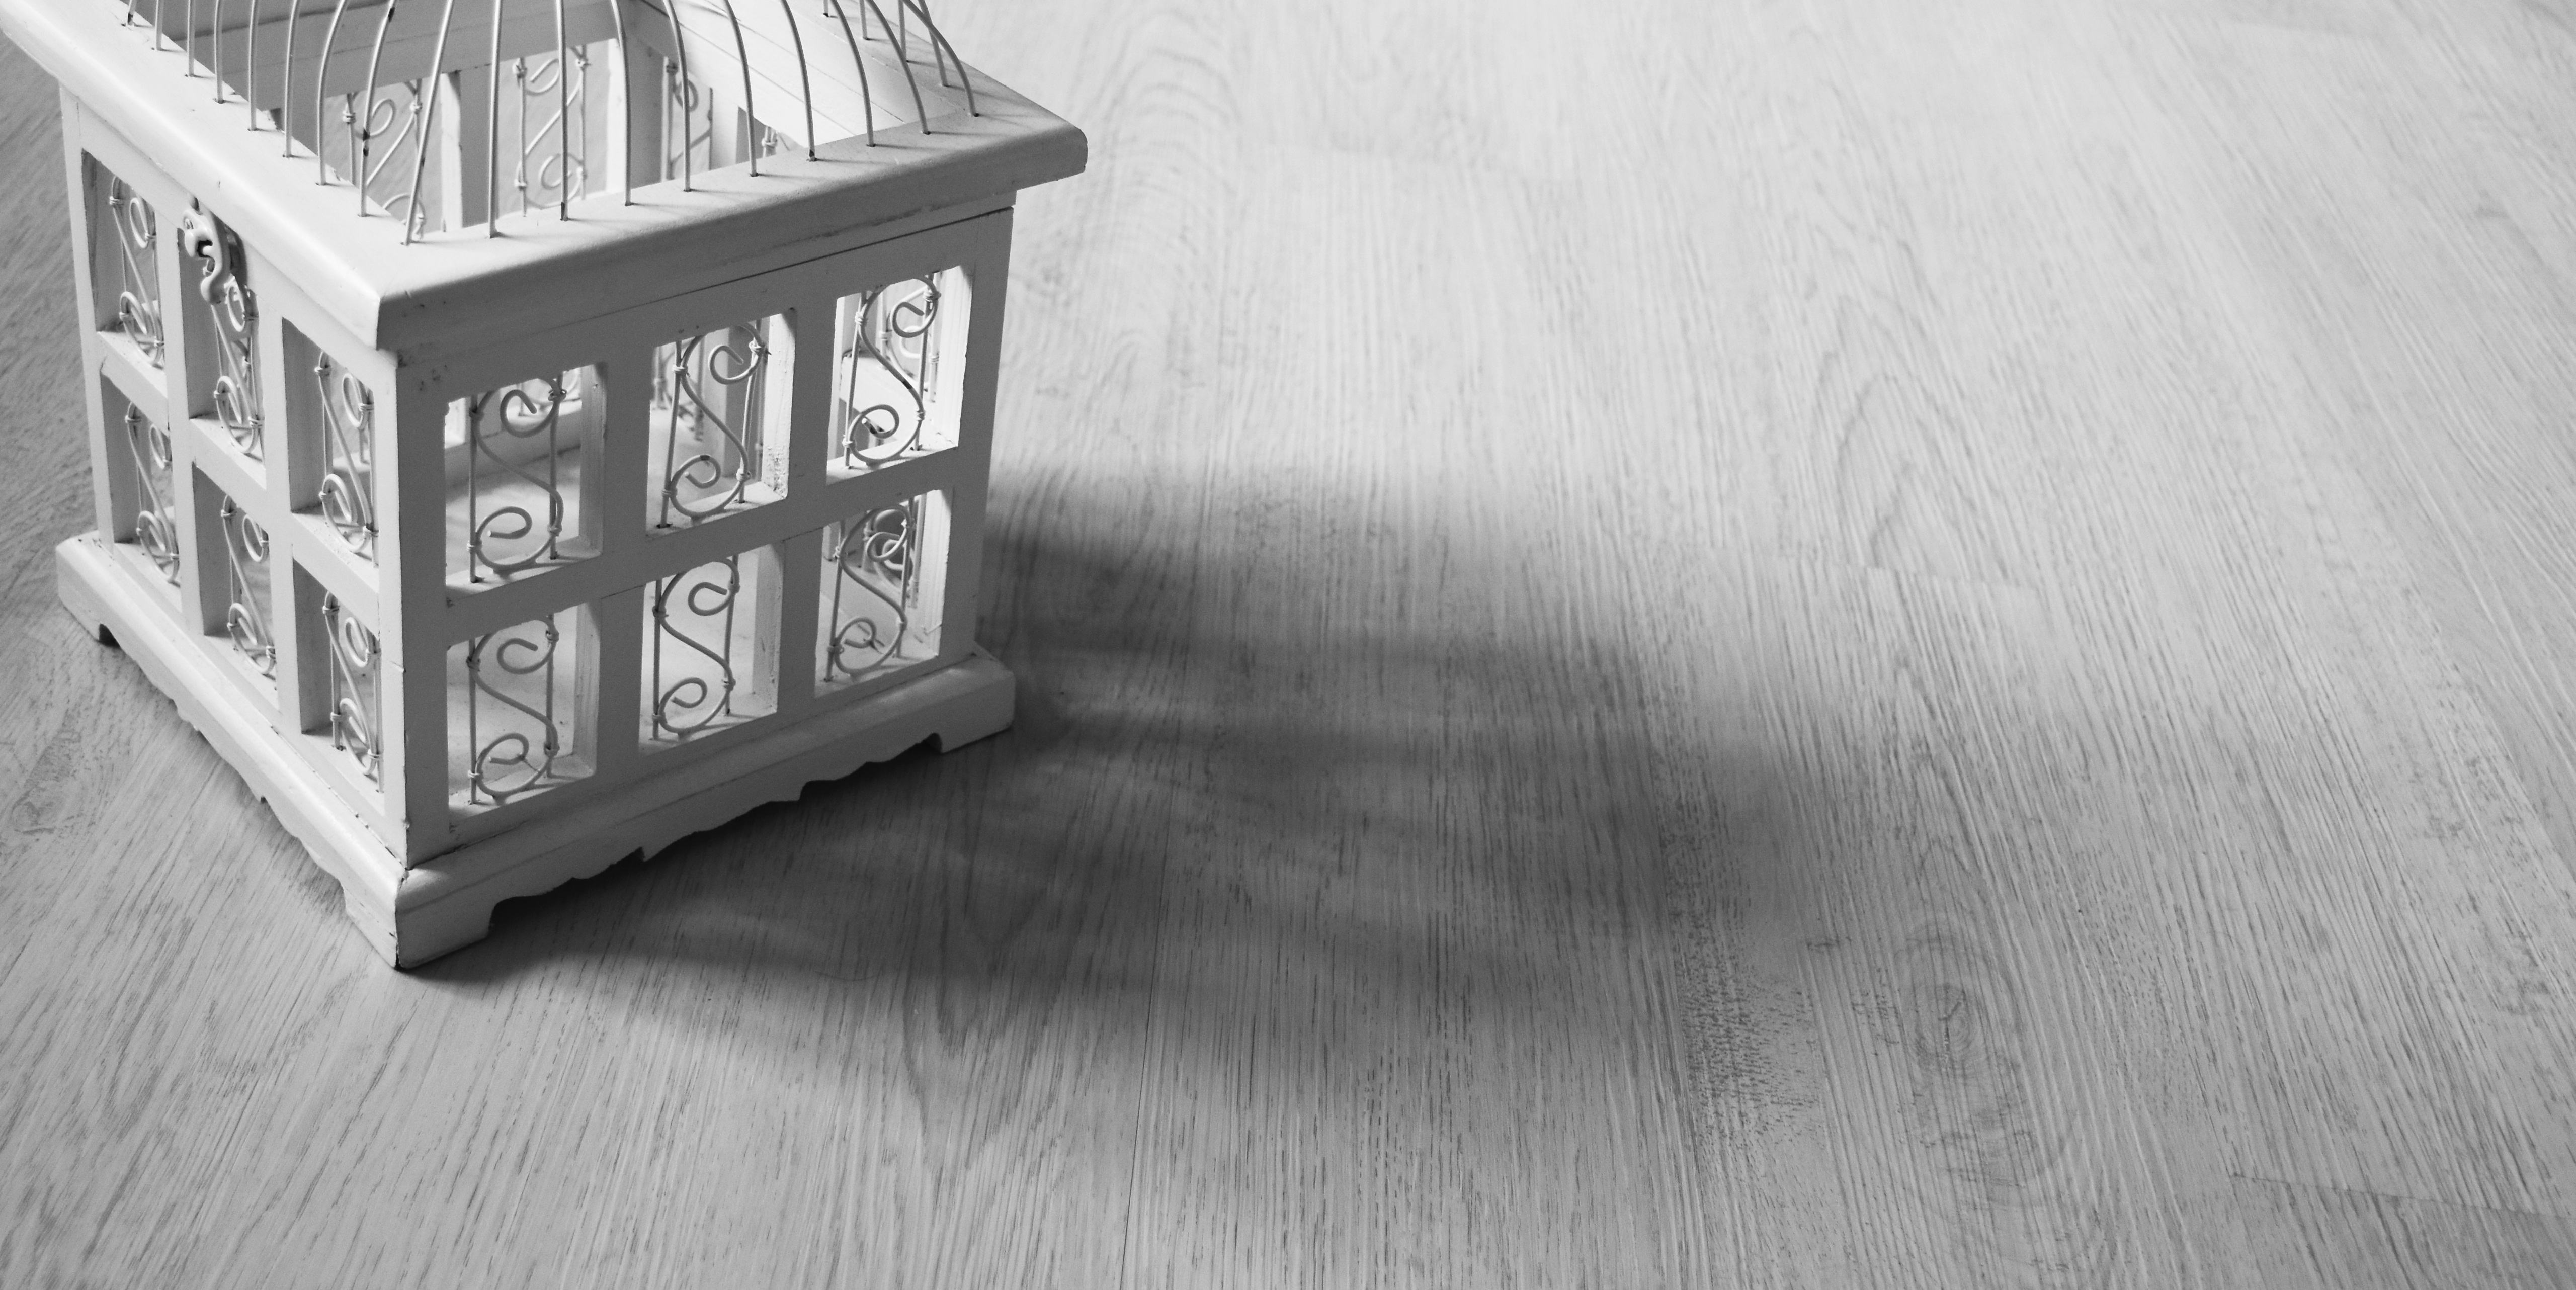
hand, black and white, architecture, wood, white, number, decoration, square, shadow, box, black, furniture, monochrome, cage, drawing, design, photograph, lock, shape, monochrome photography